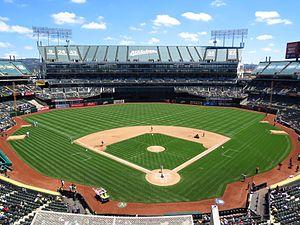
Ce qui suit est une liste des stades de la ligue majeure de baseball, leur emplacement, leur première année d’utilisation et les équipes qui y évoluent.
Le RingCentral Coliseum est un stade omnisports adjacent à la Oracle Arena, se trouvant dans la ville de Oakland en Californie. Il est principalement utilisé pour les rencontres de baseball, de football américain et parfois de football.